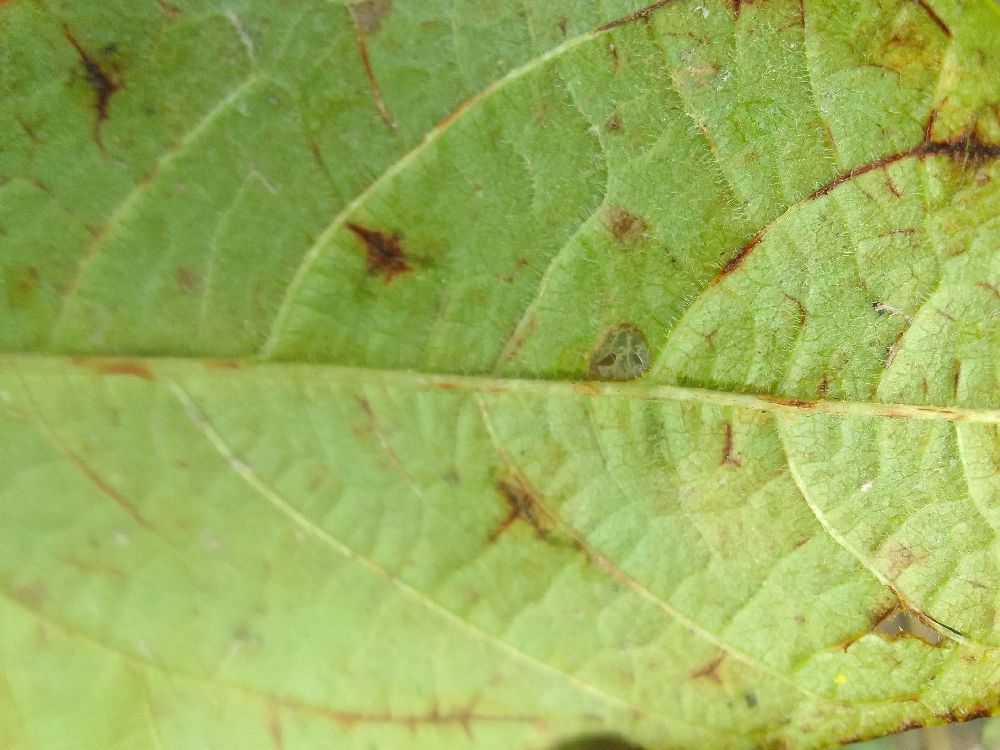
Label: anthracnose